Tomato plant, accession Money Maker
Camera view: tilt-top (135 deg); turntable rotation: 180 degrees
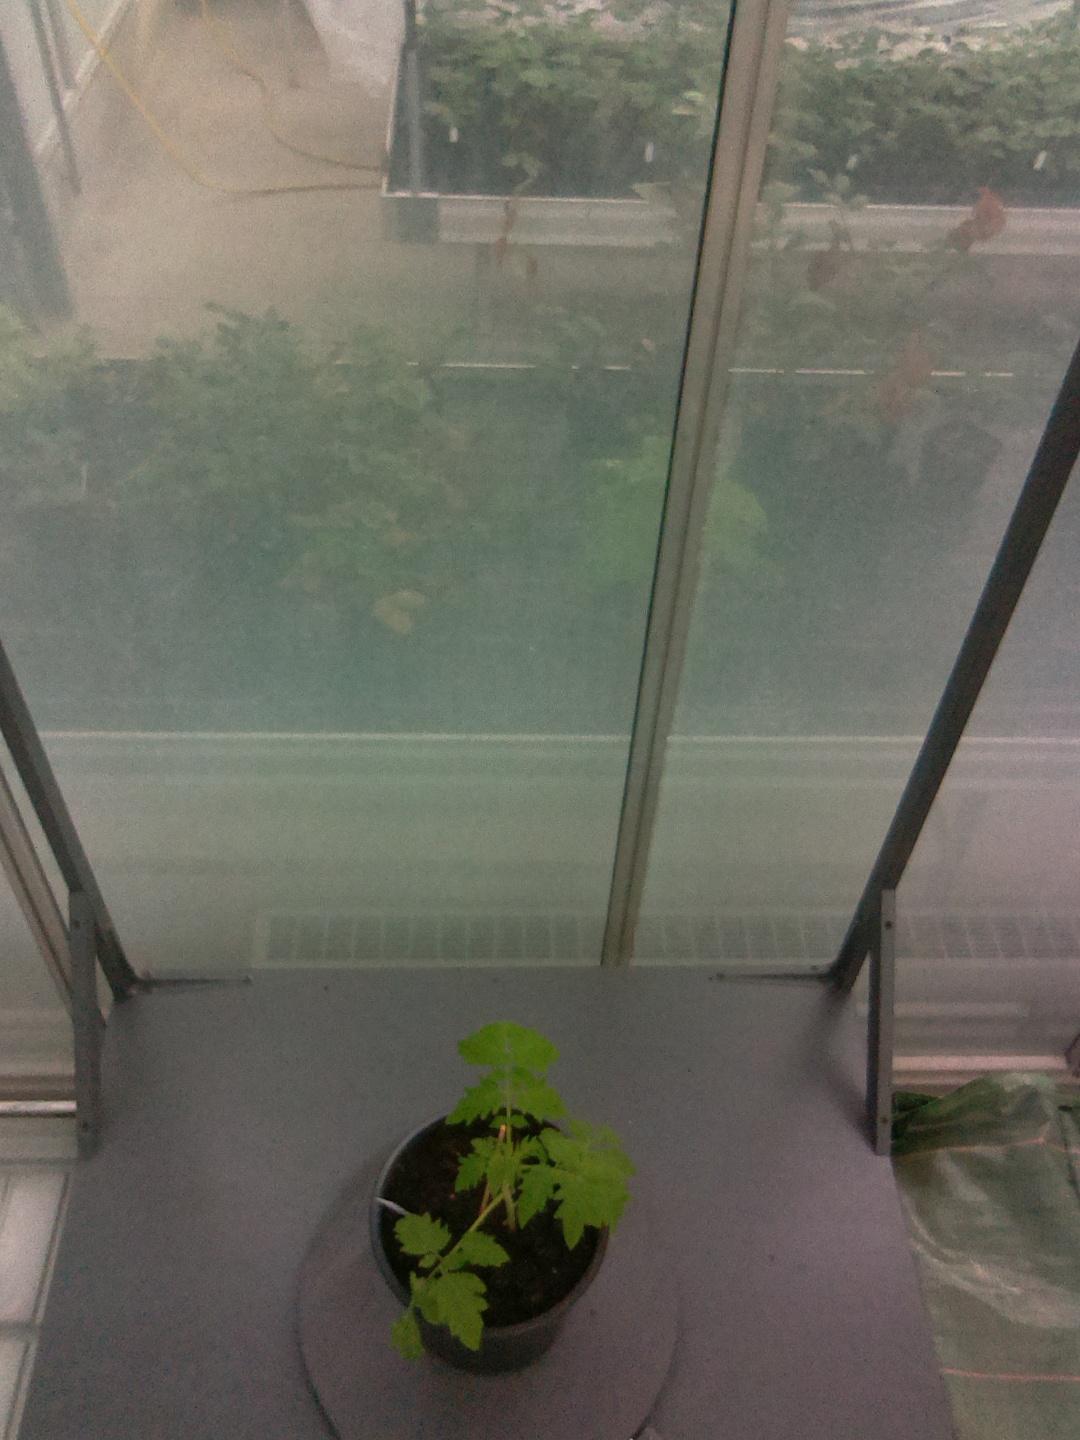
BBCH growth stage 13: 6 of true leaves visible